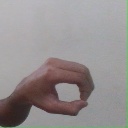
अक्षर: औ